Vranov nad Dyjí

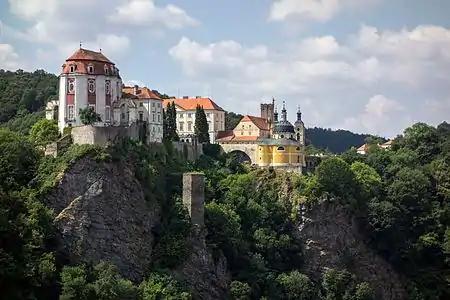
Vranov nad Dyjí Castle

The first written mention of Vranov is from 1100, when the Vranov nad Dyjí Castle was mentioned in "Chronica Boemorum". In 1323, the estate was acquired by the Lords of Lipá. The Lichtenburg noble family took control of Vranov during the 15th century. From 1516 to 1629, the estate often changed owners.